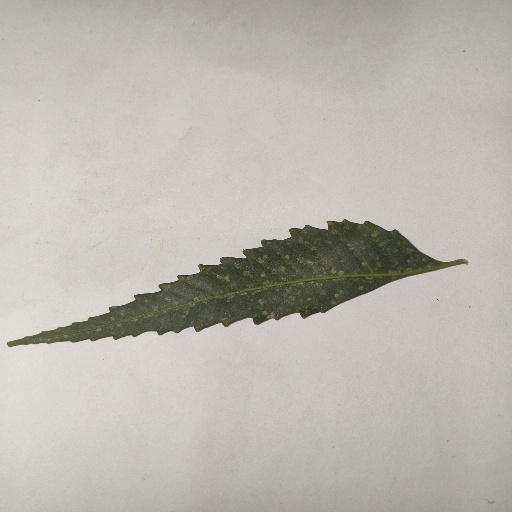
Species: Neem
Leaf condition: Powdery Mildew